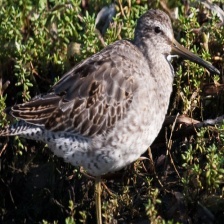
Species: SHORT BILLED DOWITCHER
Scientific name: LIMNODROMUS GRISEUS